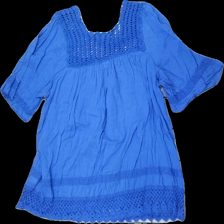
View: back
Type: Blouse
Category: Ladies
Brand: Isolde
Colors: Blue
Material: 100% cott
Pattern: Embroidered
Cut: Regular
Size: 42
Season: All
Price range: <50
Recommended usage: Export